Keilor, Victoria

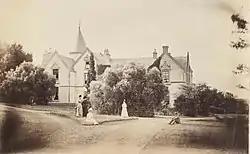
Overnewton, Keilor in 1887

Keilor is a township in a basin of the Maribyrnong River. James Watson from Scotland was the first land-holder in the district and also gave the suburb its name. Keilor in the early times of the gold diggings was a noted camping place for bullock teams to and from the diggings at Castlemaine and Ballarat. Spanning the river was a wooden bridge which was replaced by an iron bridge in 1868.